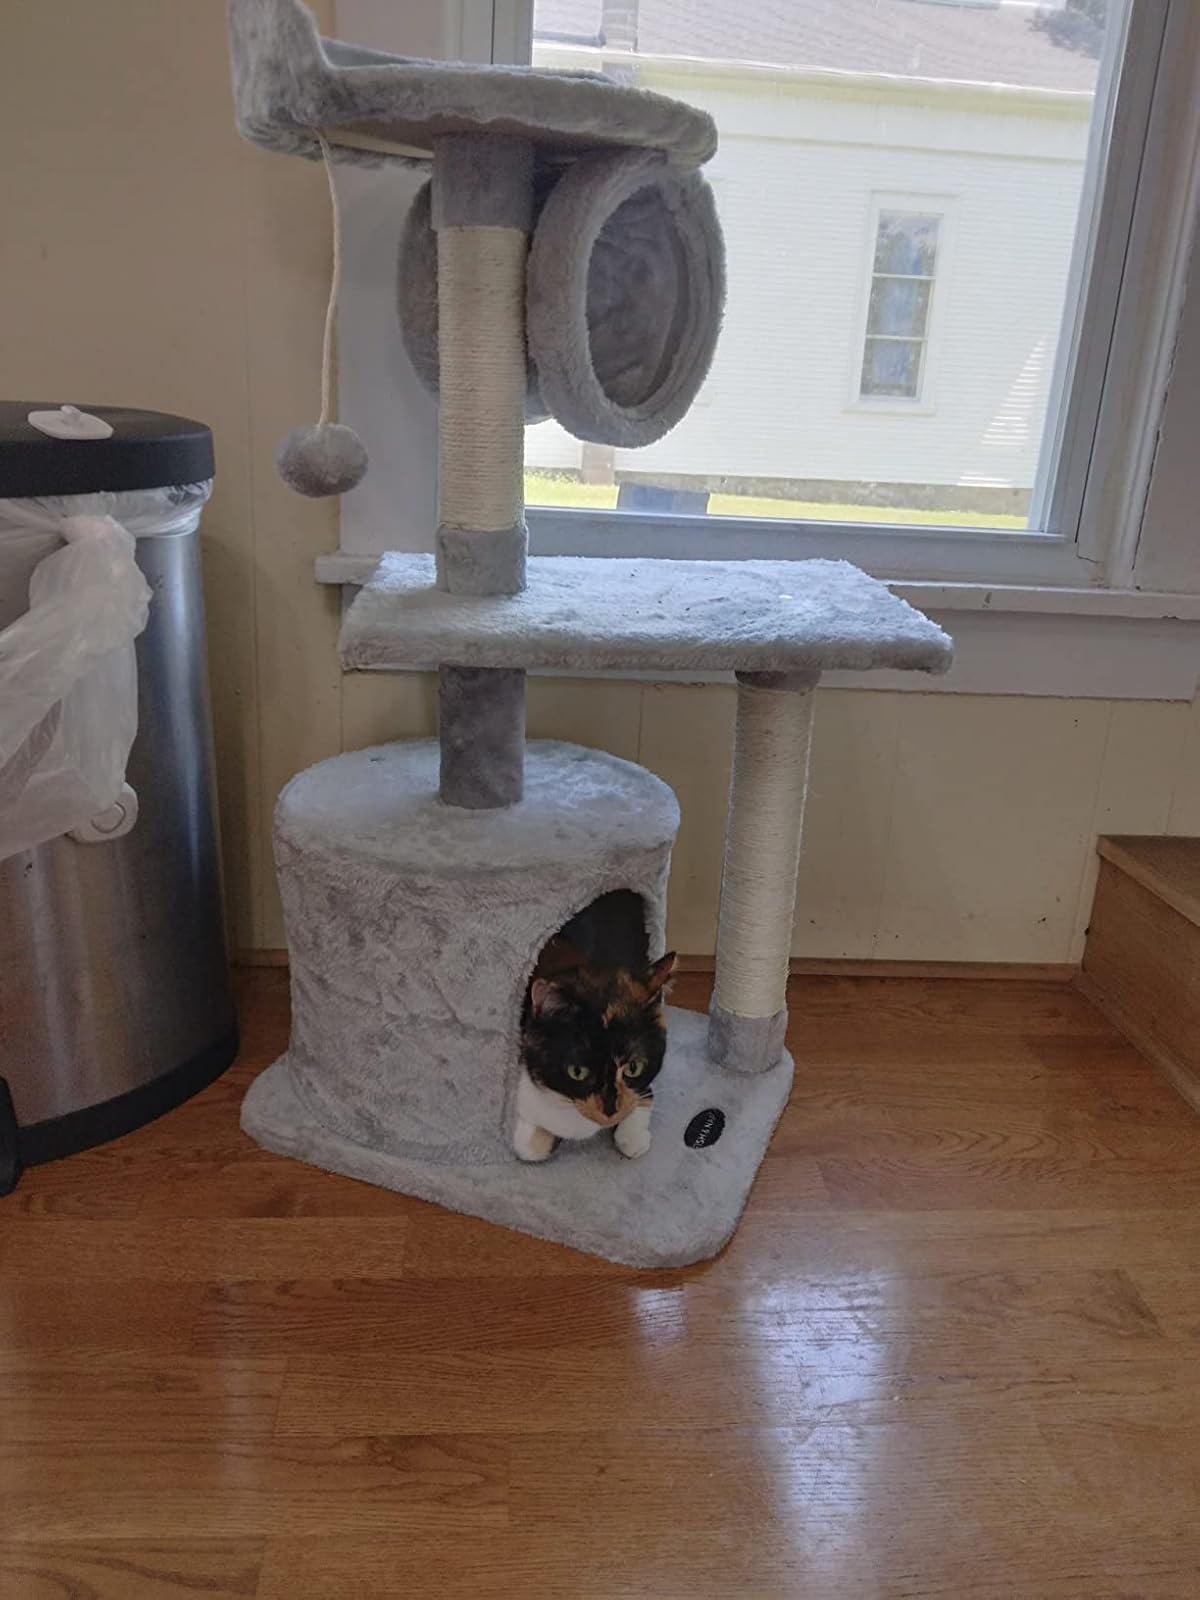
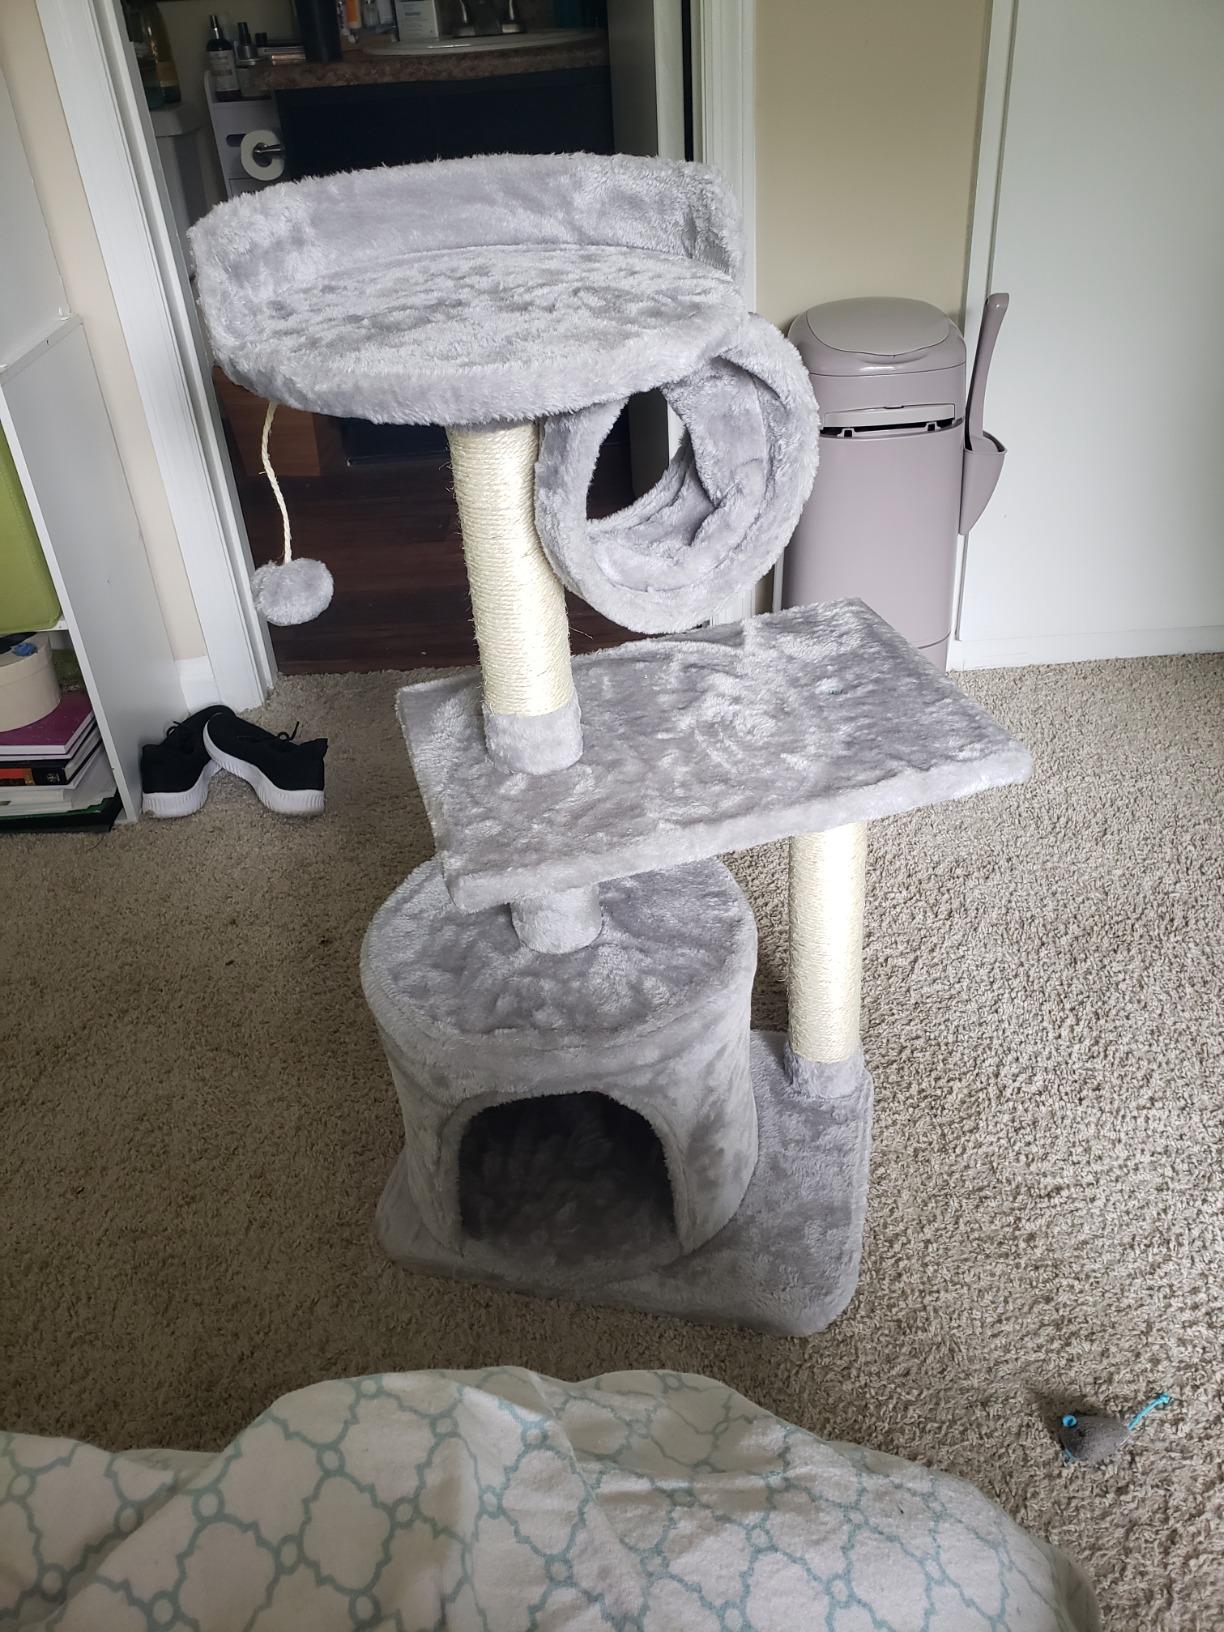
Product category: items_cat tree
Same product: yes